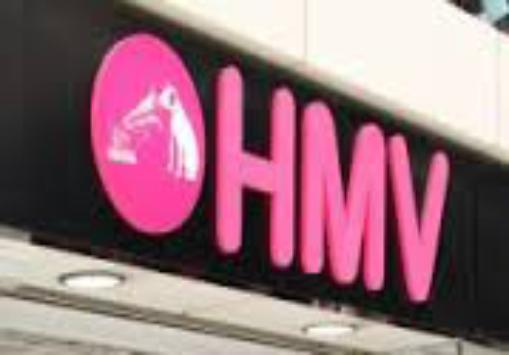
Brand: HMV
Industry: Leisure